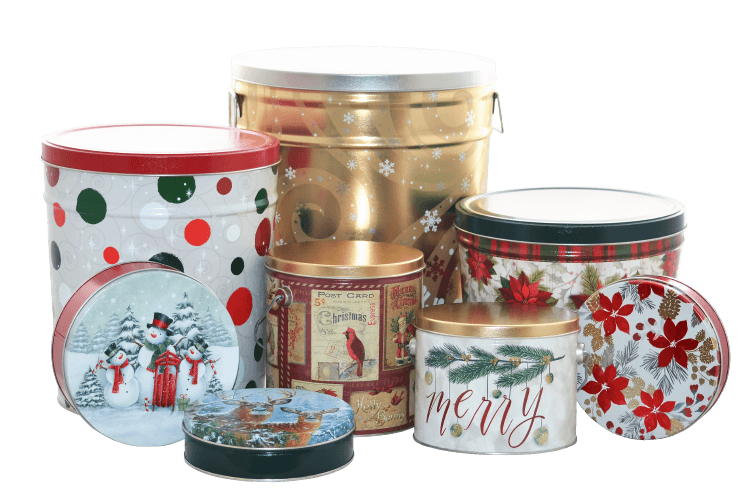
Label: metal